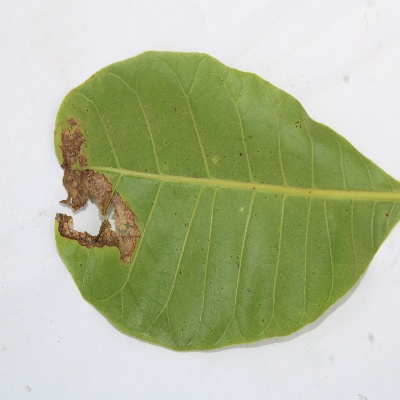
Crop: Cashew
Condition: leaf miner